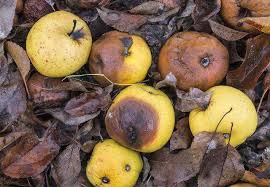
Waste category: biological